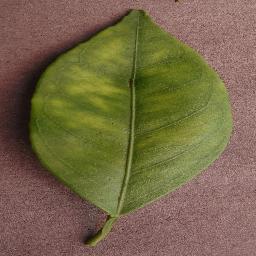
Label: Orange___Haunglongbing_(Citrus_greening)